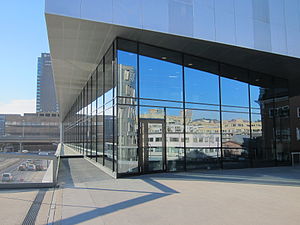
Maaemo
Facaden af Maaemo
Maaemo er en norsk tre-stjernet restaurant i Oslo ved Annette Thommessens plass langs Schweigaards gate.